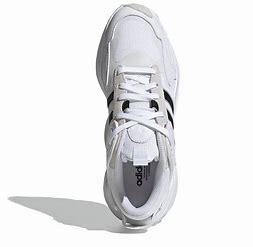
Brand: Adidas
Model: Magmur Runner